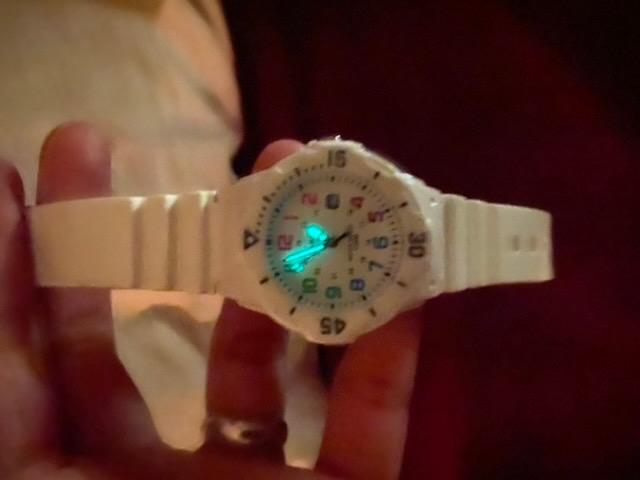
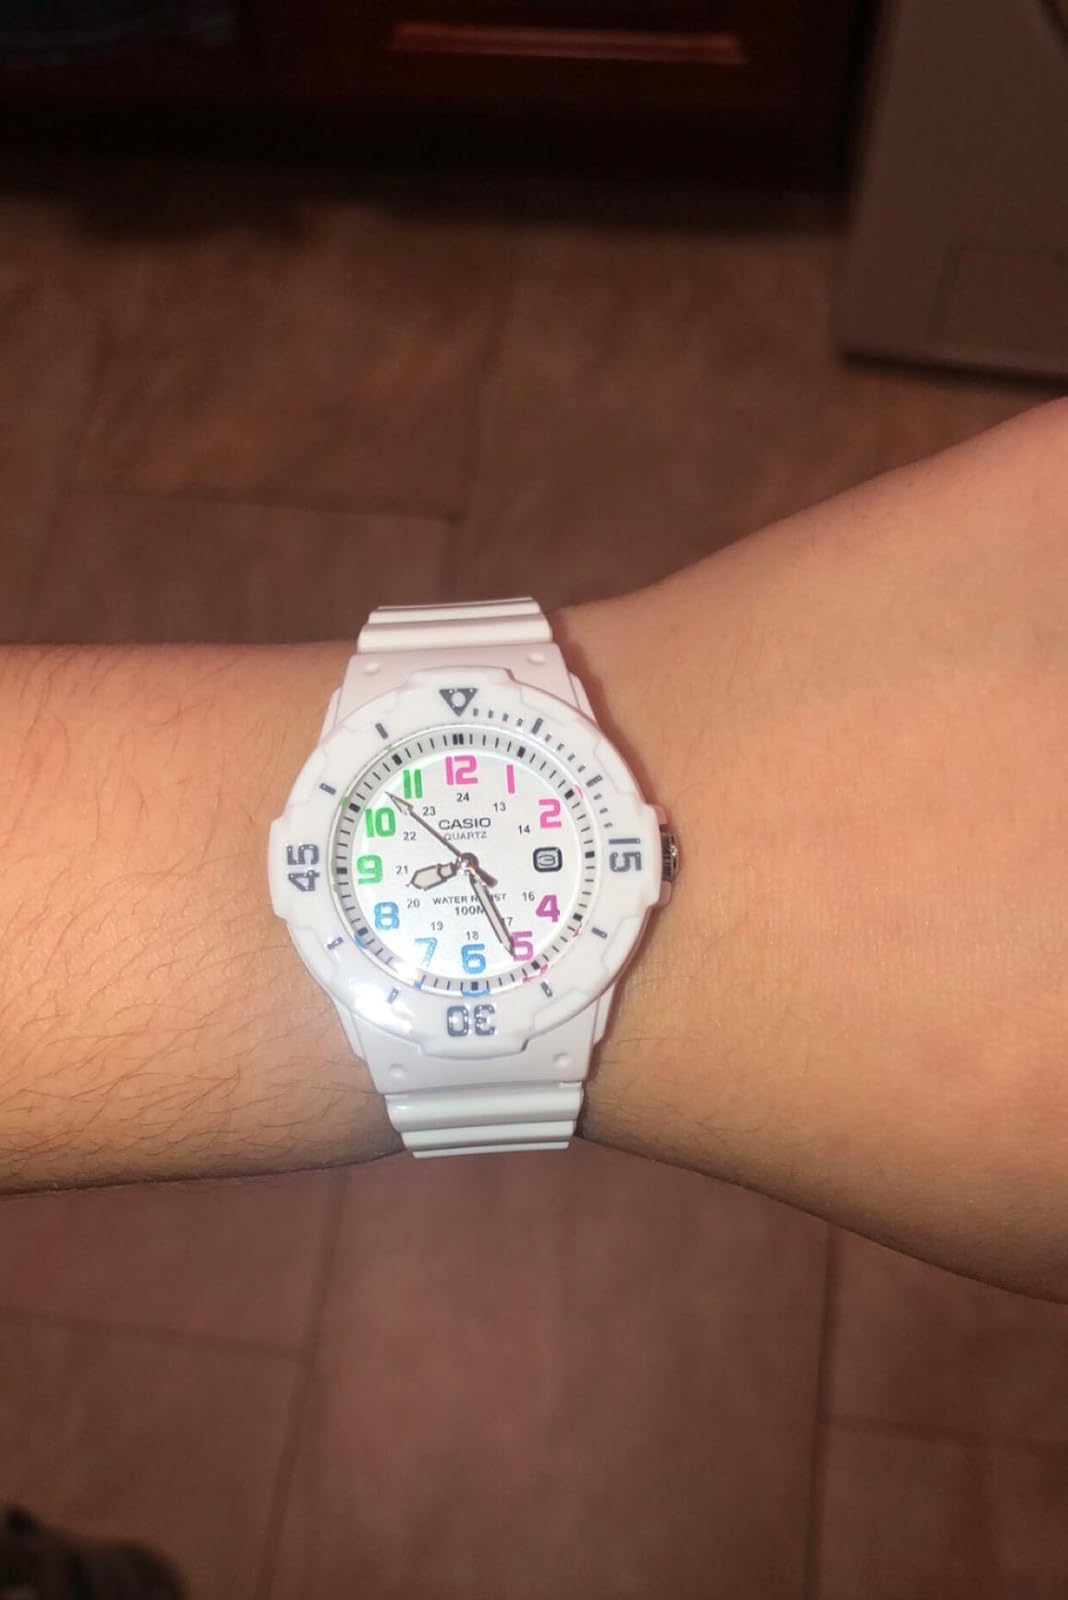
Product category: accessories_watch
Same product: yes